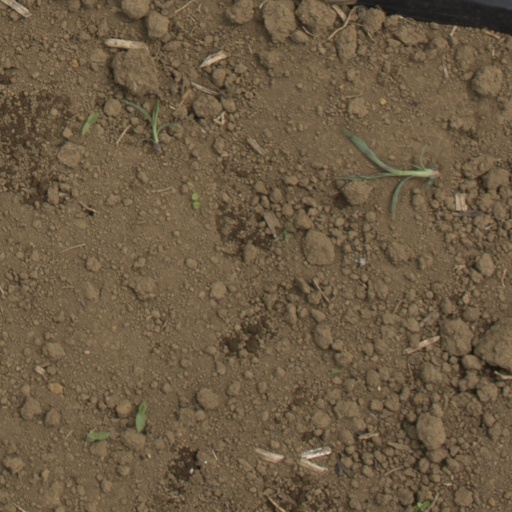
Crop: Jerusalem artichoke